On His Majesty's Service

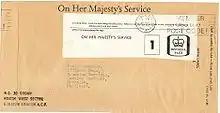
"On Her Majesty's Service" envelope with OHMS economy "Official Paid" label from 1978

On His Majesty's Service or On Her Majesty's Service (depending on the gender of the reigning monarch) is an official franking commonly seen on correspondence from government departments in the United Kingdom, Canada, Australia and other countries that share the same monarch as their head of state (now known as Commonwealth realms).